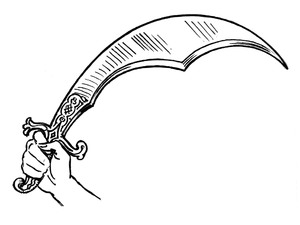
Un cimeterre est un type de sabre lourd spécifique à lame courbée principalement utilisé en Asie de l'Ouest.